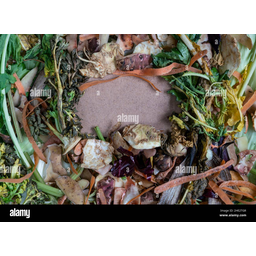
Label: generalcompost